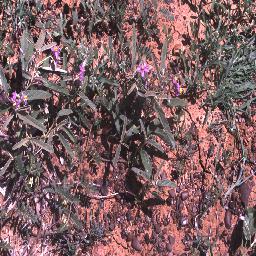
Label: negative